History of Tarnovo

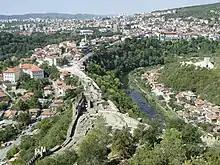

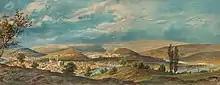
Tarnovo by Felix Kanitz

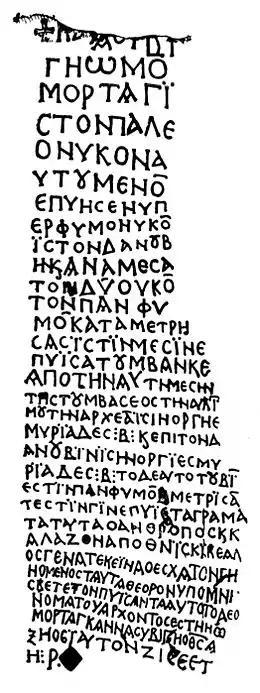
Omurtag's Tarnovo Inscription

The largest settlement mound from the Late Neolithic (second half of the 6th millennium BC) was discovered during rescue excavations in 1972-1979 on the territory of the town in the Western industrial zone in the Kacitsa area.